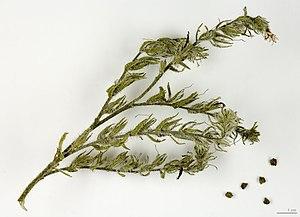
Le genre Echium, les Vipérines, regroupe environ 60 espèces de plantes herbacées de la famille des Boraginacées originaires d'Europe, d'Afrique, d'Asie occidentale et de Macaronésie où il atteint sa plus grande diversité.